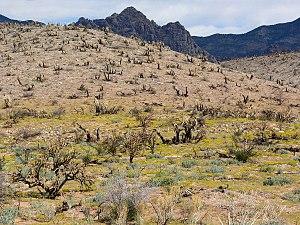
Pectis papposa est une espèce végétale de la famille des Asteraceae.